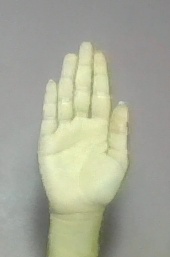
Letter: seen